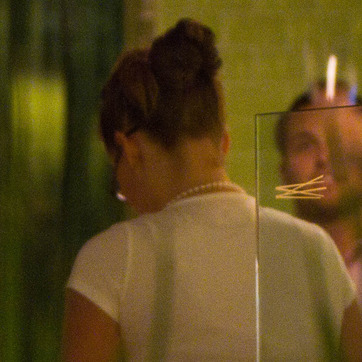
Material: skin